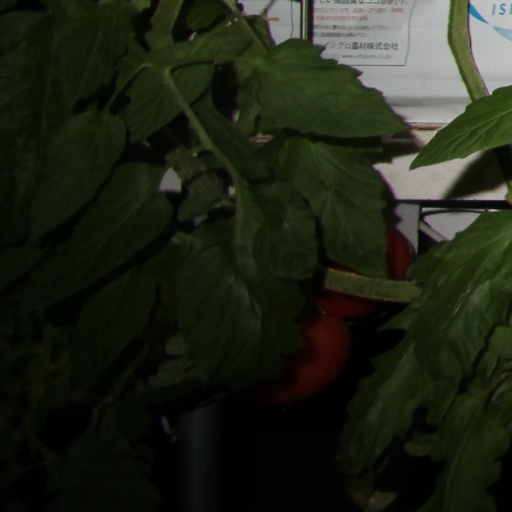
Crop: tomato